Alabama people

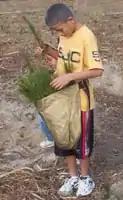
A boy from the Alabama-Coushatta reservation planting Christmas trees.

The Alabama first encountered Europeans when Hernando de Soto arrived in 1540 and visited numerous places during his expedition. In the 18th century, the French arrived on the Gulf Coast and built a fort at what became Mobile, Alabama.